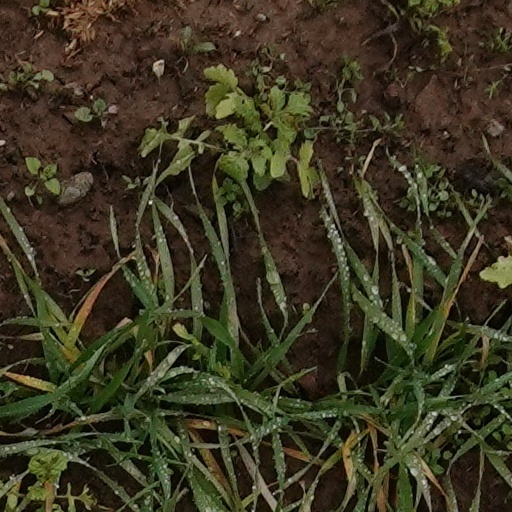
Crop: wheat